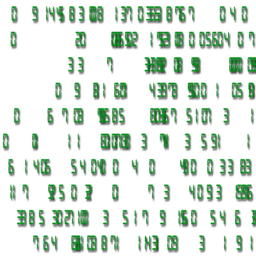
the green numbers move and cast a shadow over the white background .